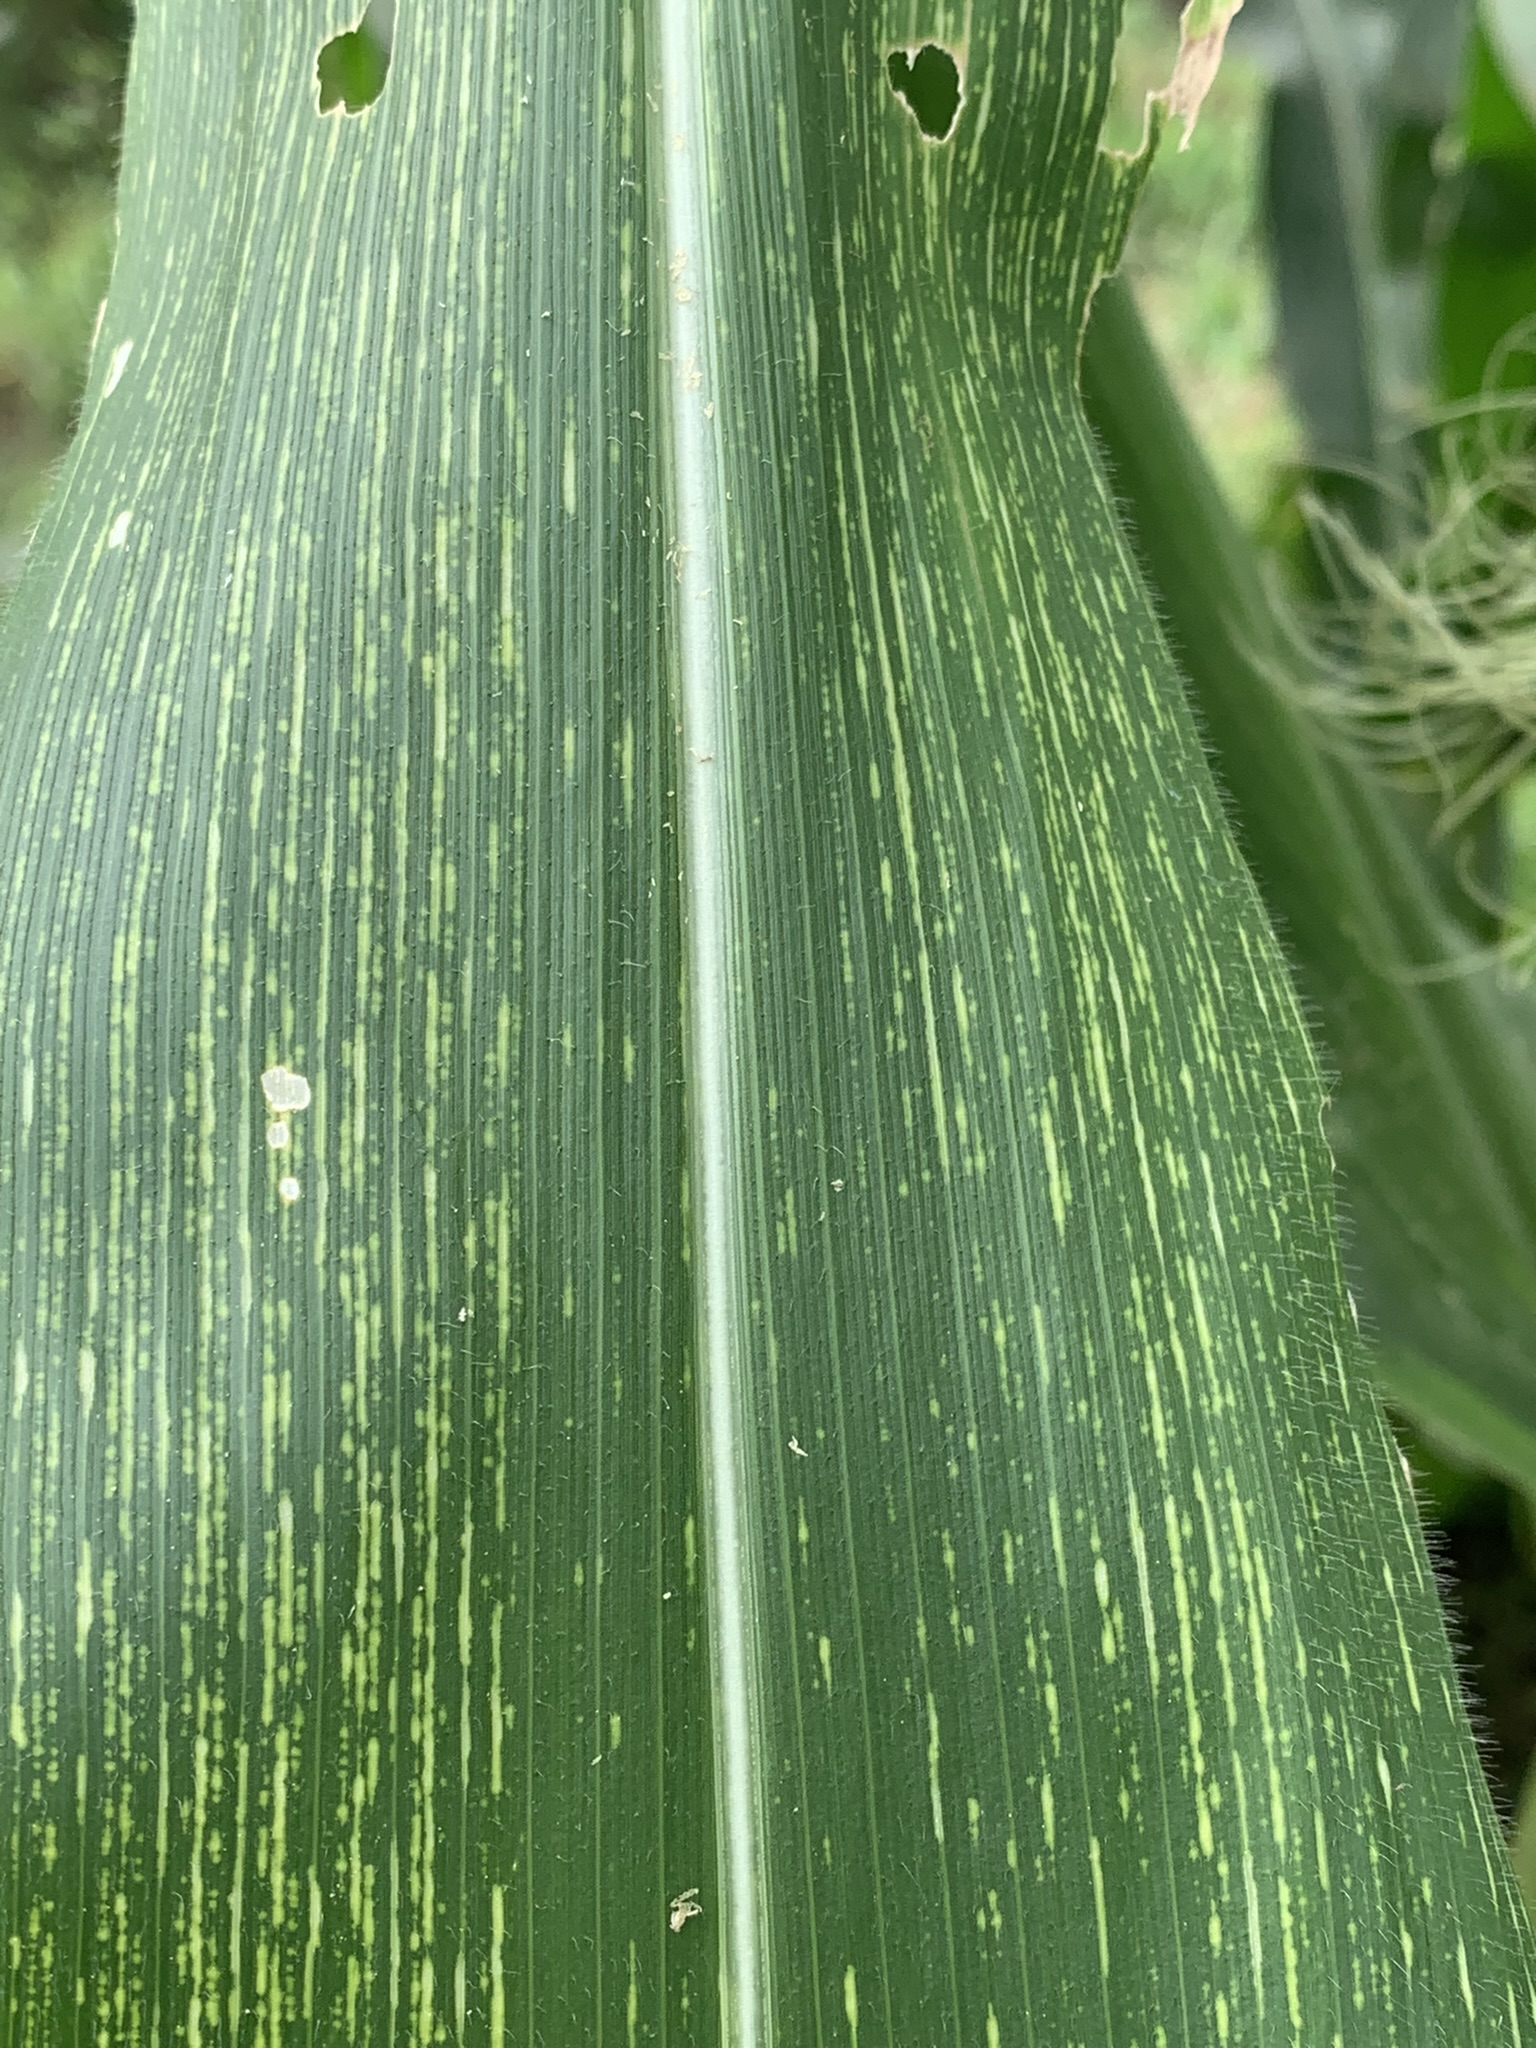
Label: MSV